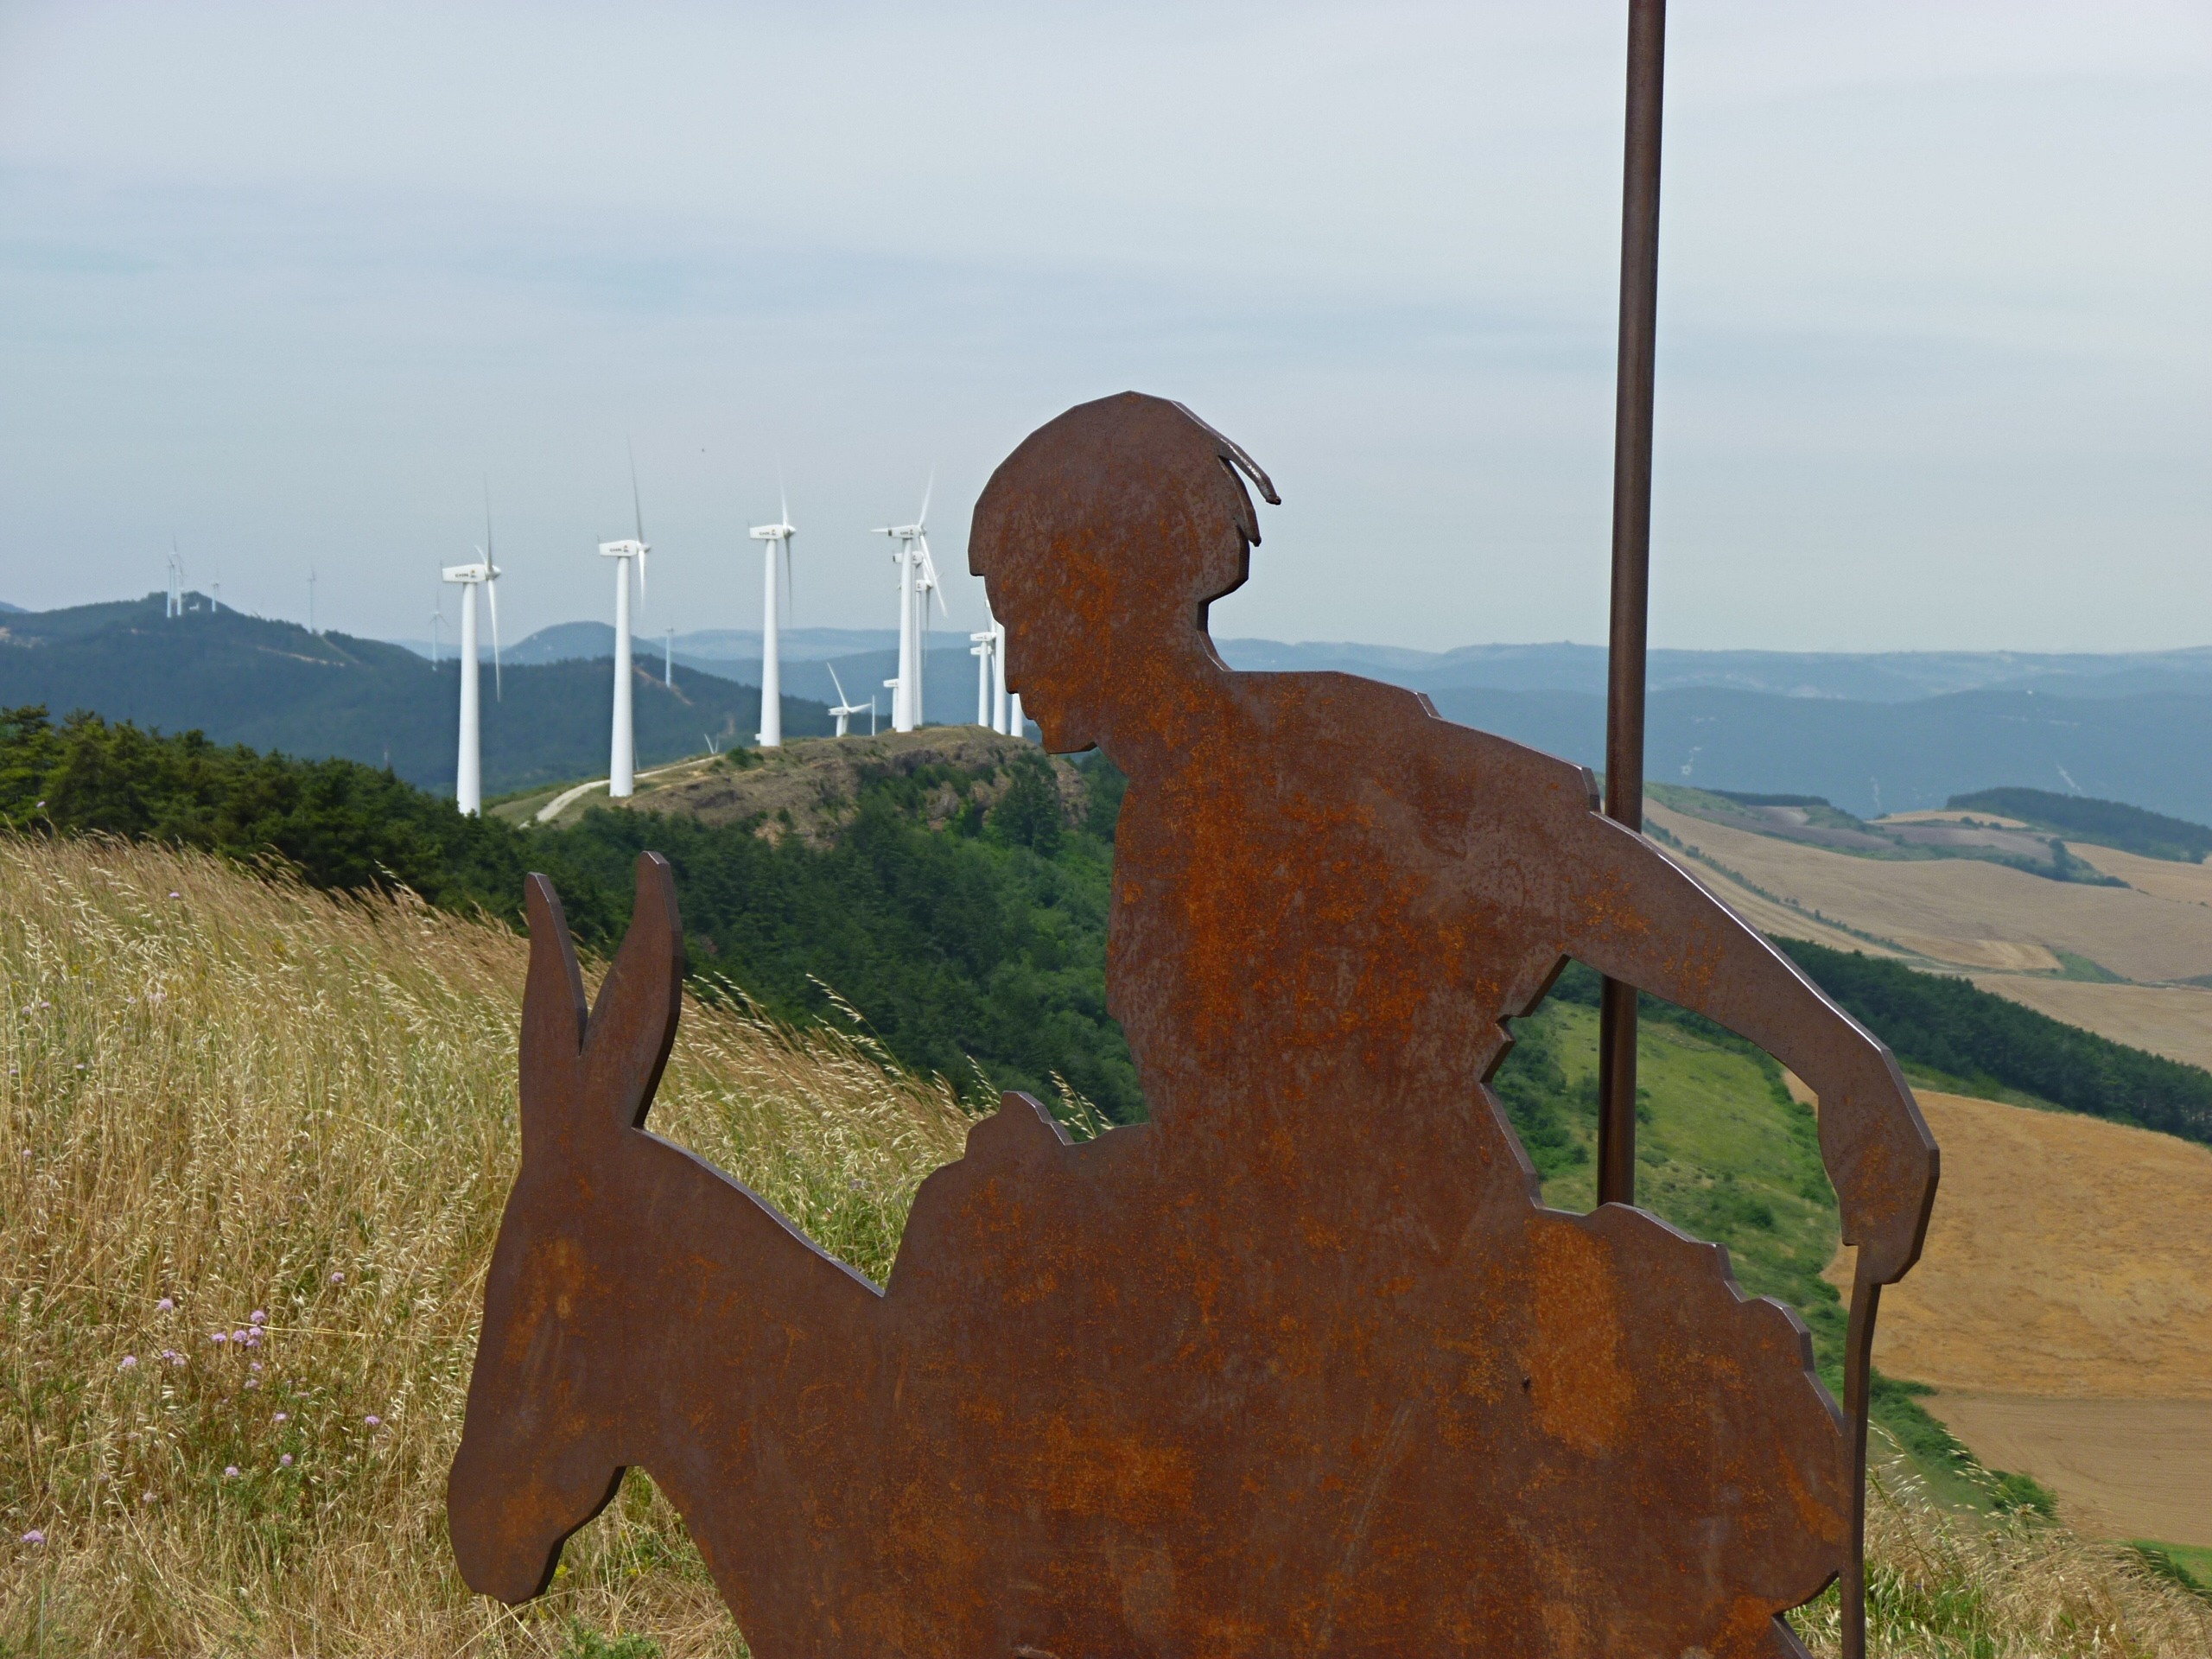
sea, rock, hill, wind, monument, wind power, sculpture, spain, geology, windmills, don quixote, don quijote, jakobsweg